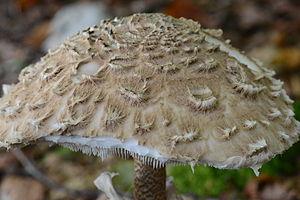
Macrolepiota, de leur nom vernaculaire, les macrolépiotes forment un genre de champignons basidiomycètes de la famille des Agaricaceae. Macrolepiota procera, ou lépiote élevée, qui présente 10 variétés, 7 formes, est la plus commune des macrolépiotes. Des études phylogénétiques récentes on divisé le genre en deux genres : Macrolepiota et Chlorophyllum.